Caprinae

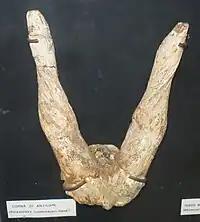
"Palaeoreas lindermayeri" fossil

The goat-antelope, or caprid, group is known from as early as the Miocene, when members of the group resembled the modern serow in their general body form. The group did not reach its greatest diversity until the recent ice ages, when many of its members became specialised for marginal, often extreme, environments: mountains, deserts, and the subarctic region.